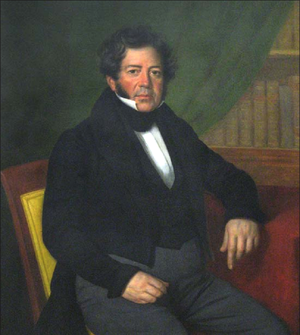
Étienne Mazureau, né à La Rochelle le 15 mars 1777 et mort le 25 mai 1849 à La Nouvelle-Orléans, est un procureur général de l'État de Louisiane et secrétaire d'État de la Louisiane.
Jacques Guillaume Lucien Amans, né le 29 mai 1801 à Maastricht et mort le 10 janvier 1888 à Lévis-Saint-Nom, est un peintre portraitiste néoclassique de La Nouvelle-Orléans dans les années 1840 et 1850.